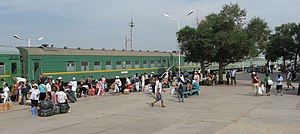
Mongoliet / Infrastruktur / Transport
Tog på banegården i Zamyn-Üüd i det sydlige Mongoliet.
Mongoliet er en selvstændig indlandsstat beliggende i Øst- og Centralasien. Landet grænser op til Rusland mod nord og Kina mod syd, øst og vest. Mongoliet har et landareal på 1.594.116 km² og er dermed verdens 19. største stat målt i areal. Med en befolkning på cirka 2,9 millioner har Mongoliet desuden den laveste befolkningstæthed i verden blandt de selvstændige nationer. Ulan Bator, som i 2015 har knap 1,4 million indbyggere, er landets hovedstad og største by. Mongoliet er en parlamentarisk republik.